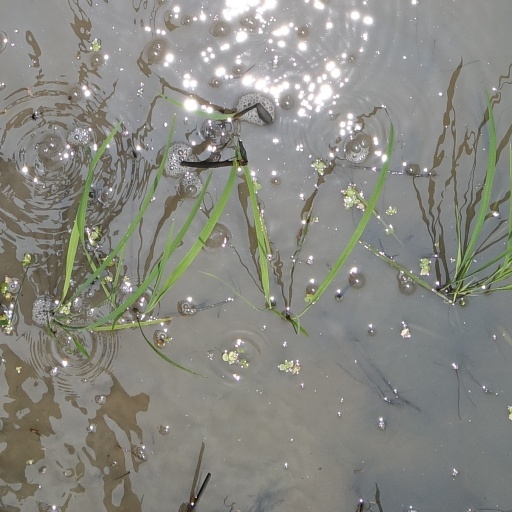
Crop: rice